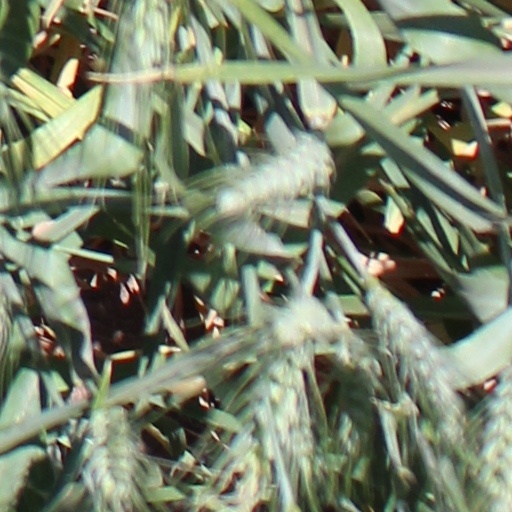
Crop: wheat